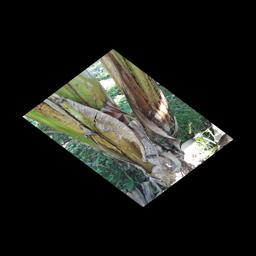
Label: PSEUDOSTEM WEEVIL